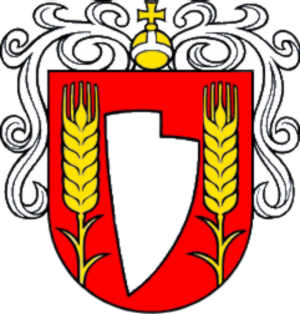
Šaľa est une ville de la région de Nitra, en Slovaquie. Centre d'affaires et de culture, elle est située sur la rive droite du Danube au confluent de la rivière Váh. Sa population s'élevait à 24 438 habitants en 2005.